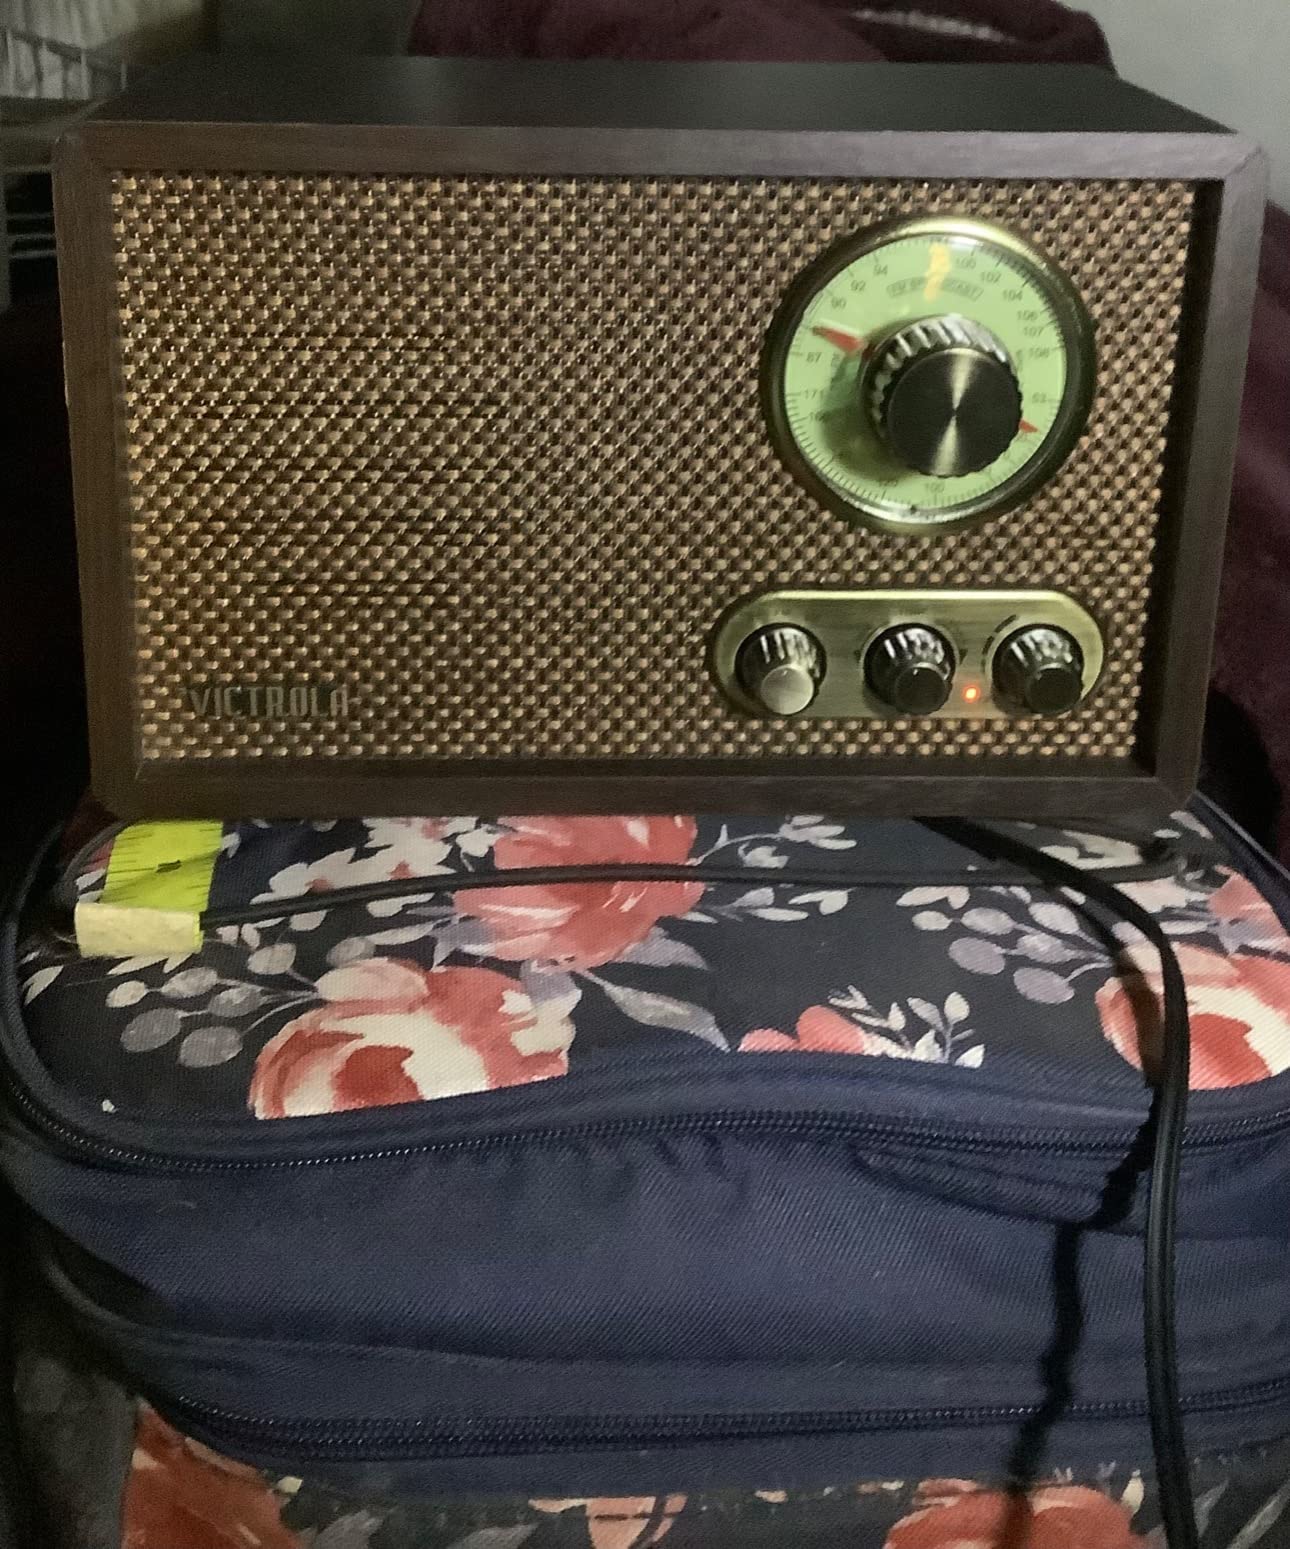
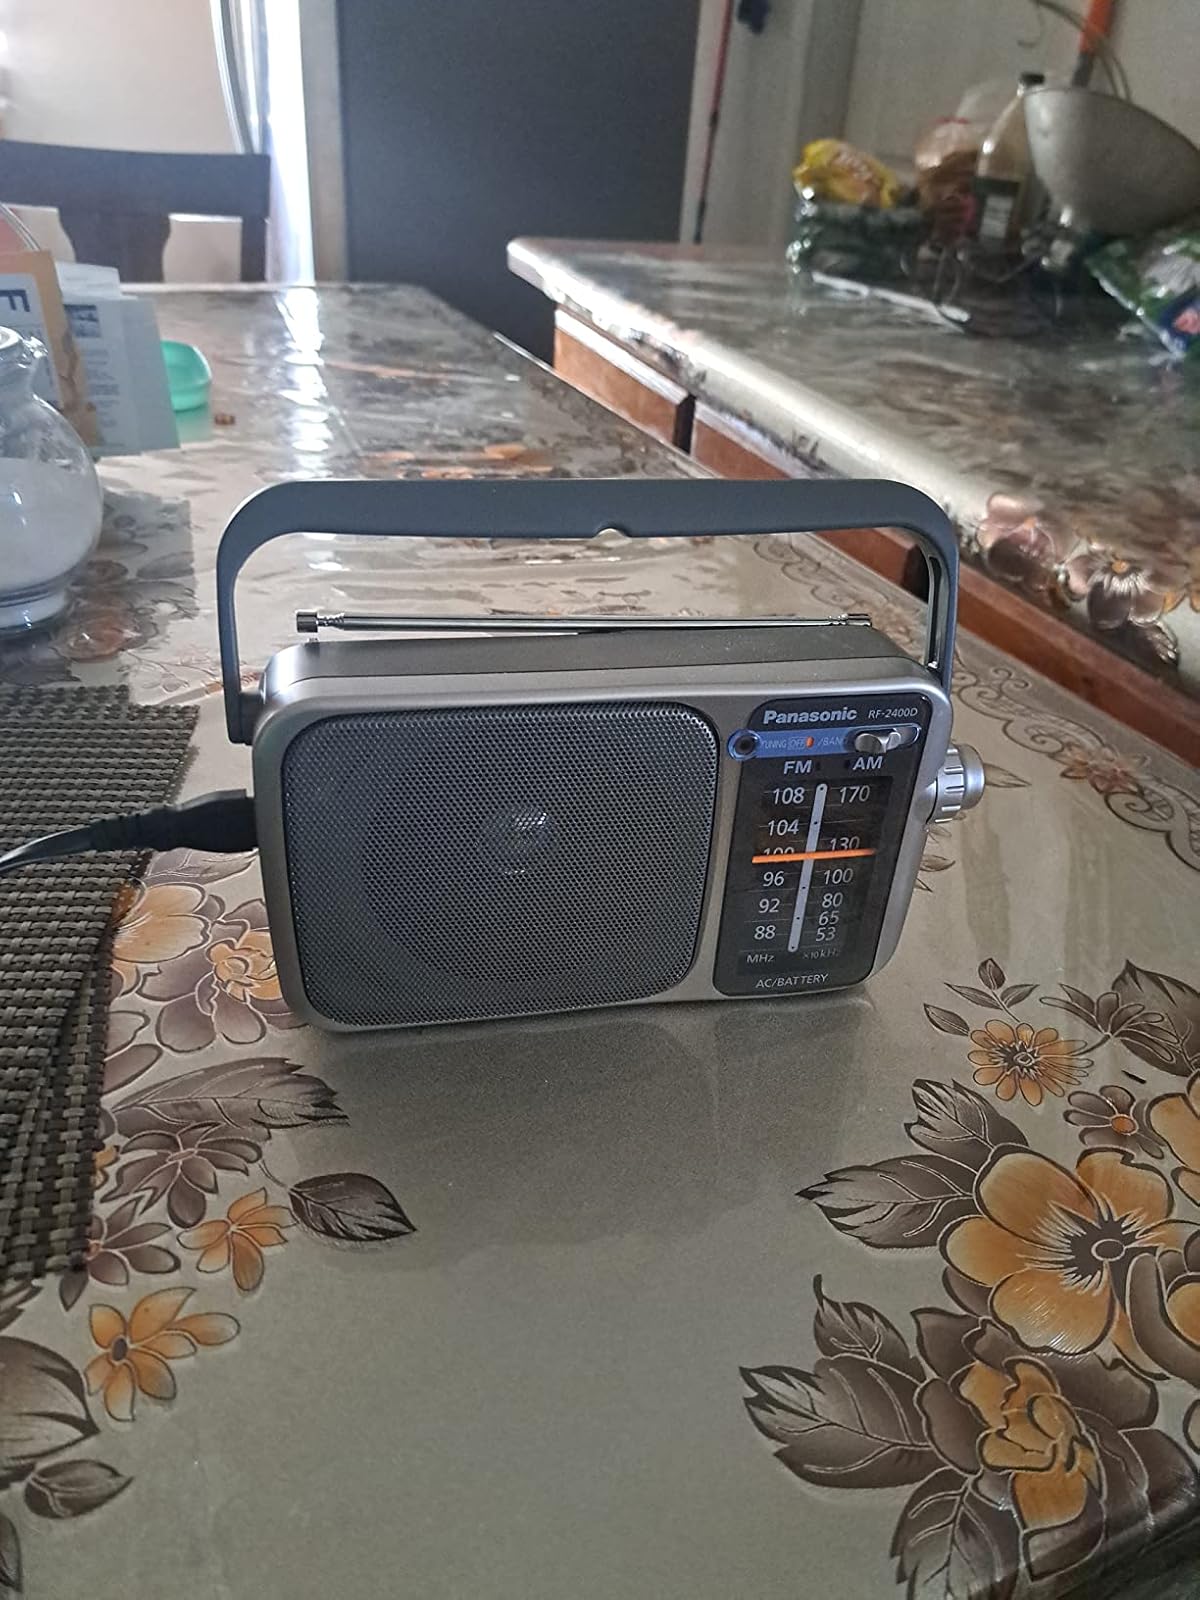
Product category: radio
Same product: no